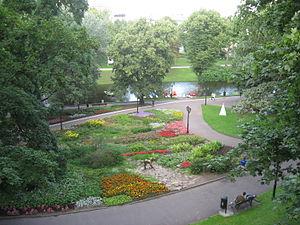
Le canal de verdure est un parc public du centre de Riga en Lettonie.